Germanischer Lloyd

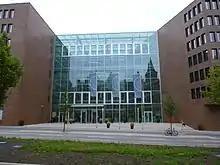
Main entrance of the new headquarter in the HafenCity

Before the merger, Germanischer Lloyd served from a global network of 176 offices in 80 countries, employing some 7,000 people. 124 flag states had authorized GL to perform statutory duties. According to annually published Port State Control statistics, Germanischer Lloyd has been ranking amongst the top classification societies.